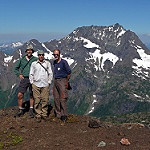
Label: mountain